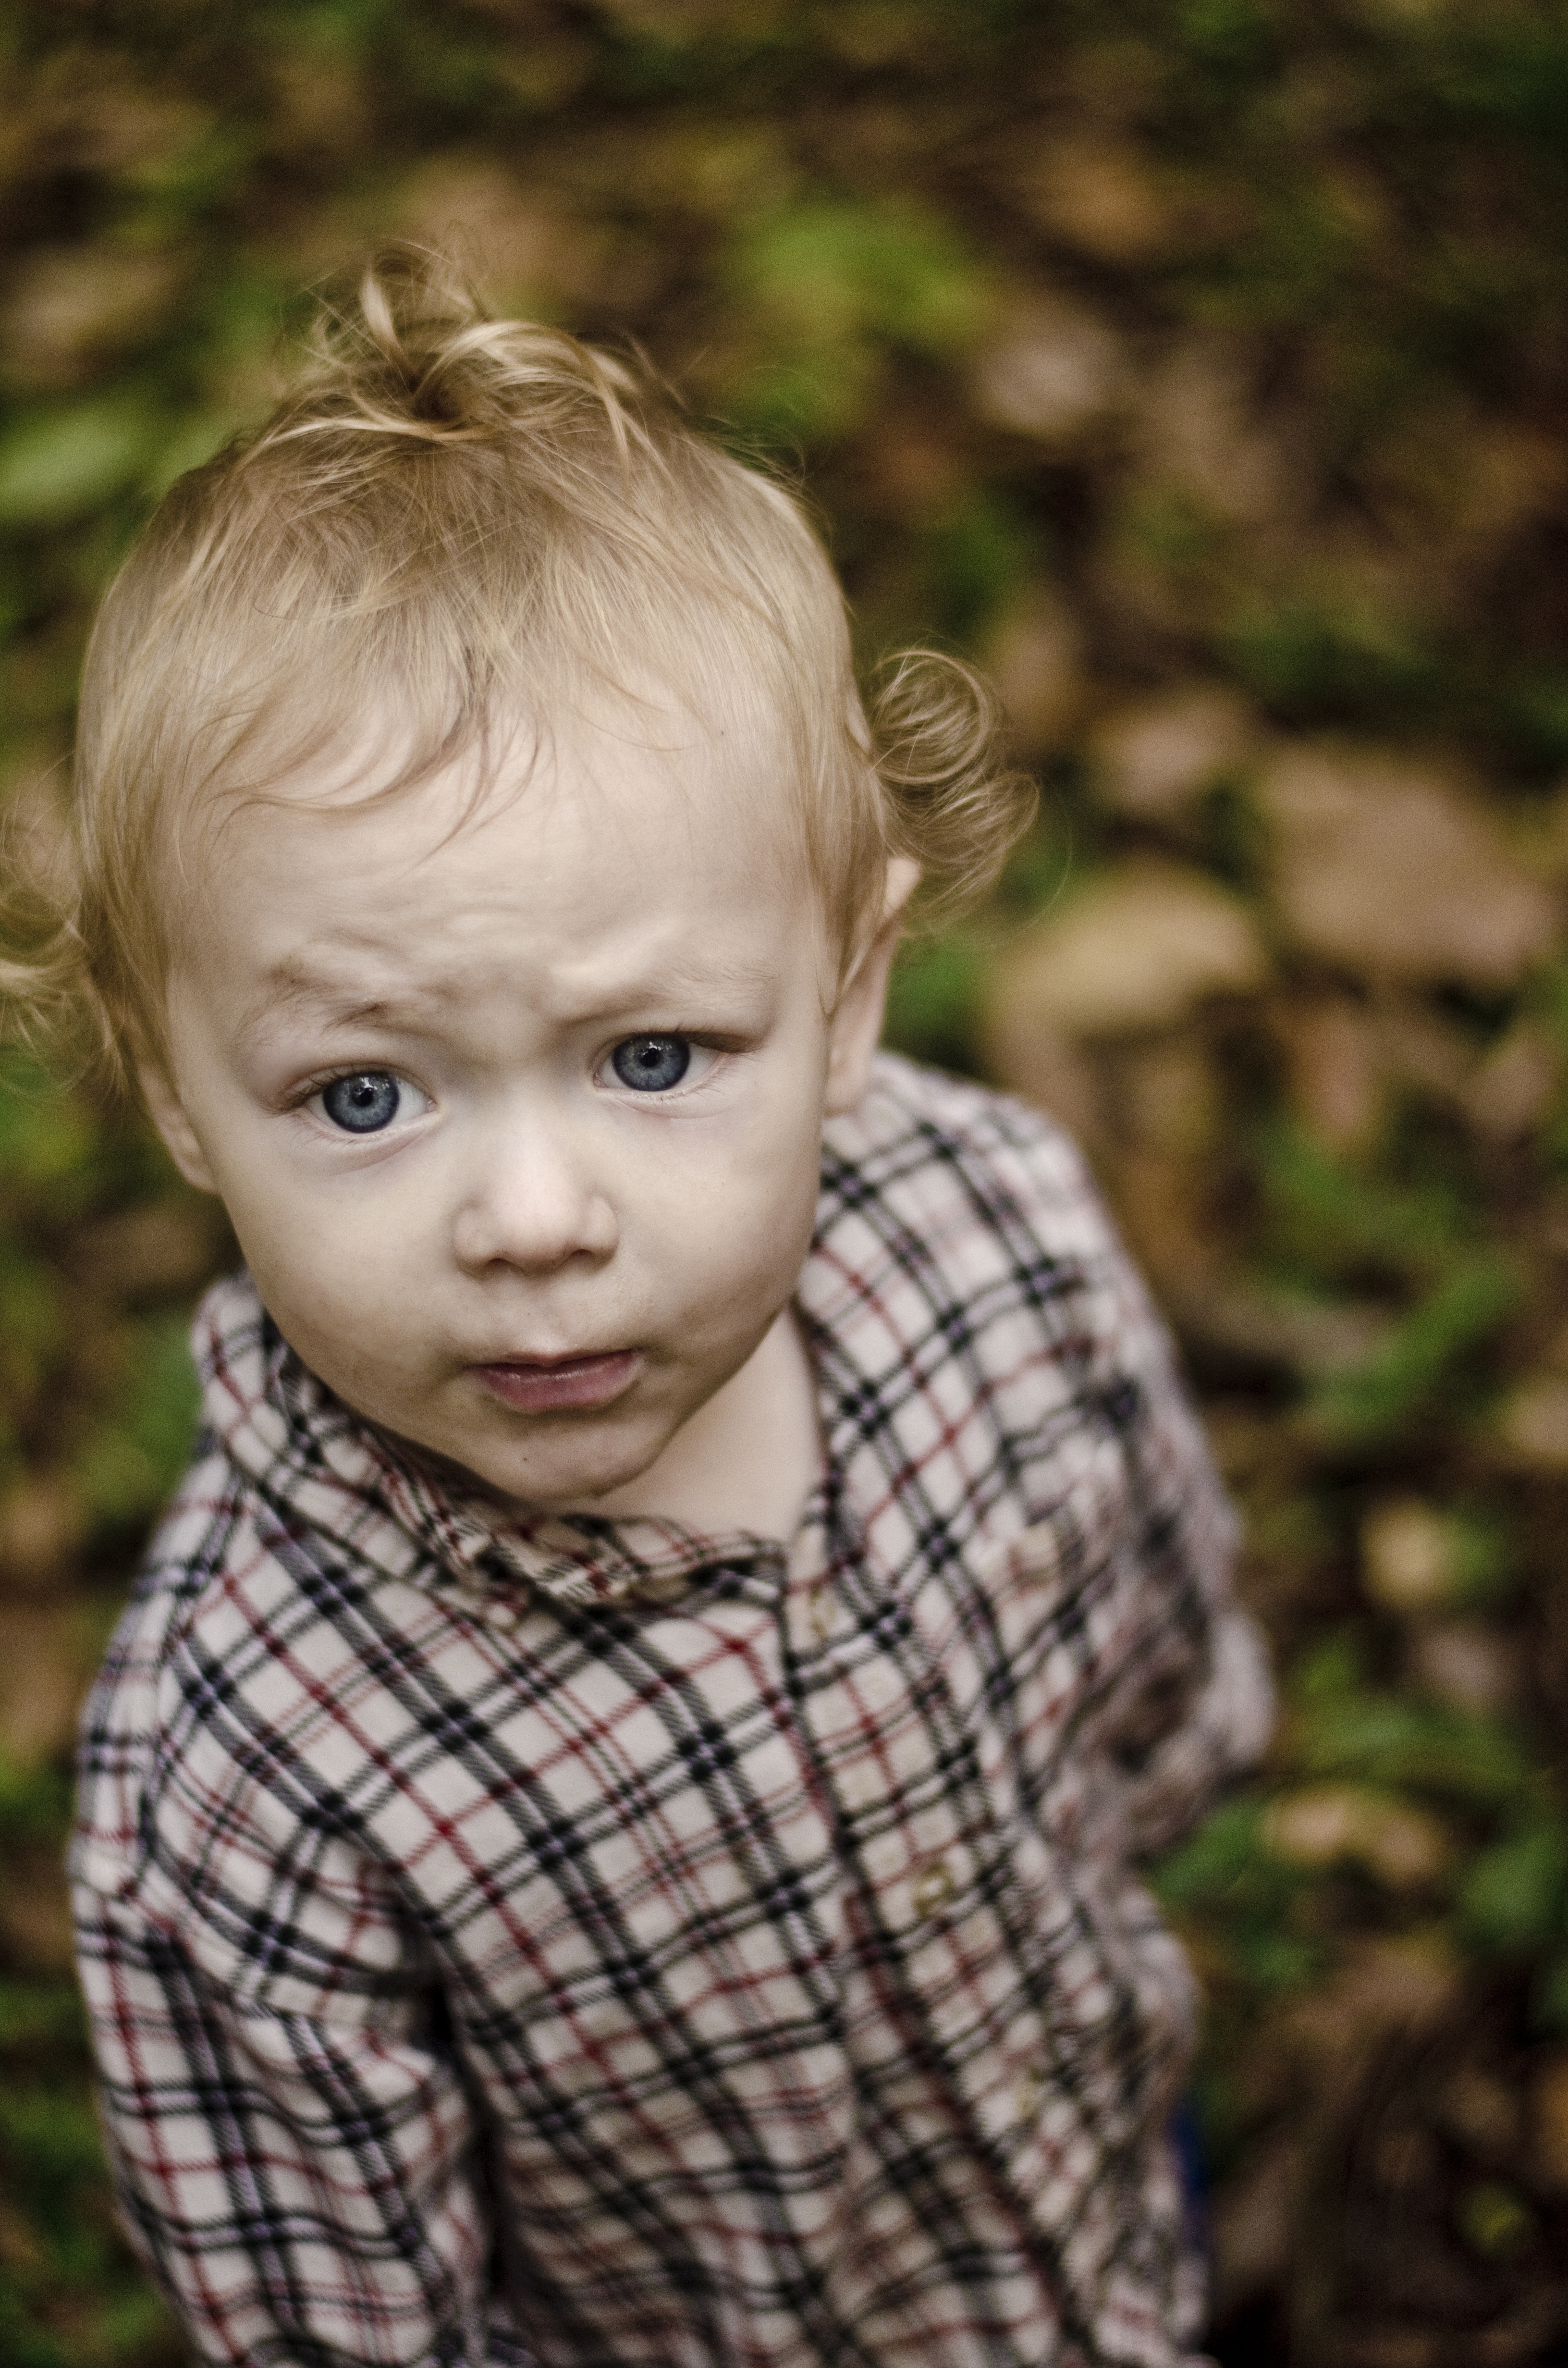
outdoor, person, people, girl, hair, photography, boy, portrait, spring, green, child, plaid, facial expression, smile, flannel, face, dress, infant, toddler, eye, head, skin, funny, amusing, eyebrows, blond, serious, joke, silly, portrait photography